British Raj

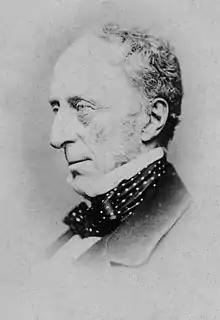
Sir Charles Wood (1800–1885) was President of the Board of Control of the East India Company from 1852 to 1855; he shaped British education policy in India, and was Secretary of State for India from 1859 to 1866.

Following the Indian Rebellion of 1857 (usually called the Indian Mutiny by the British), the Government of India Act 1858 made changes in the governance of India at three levels: